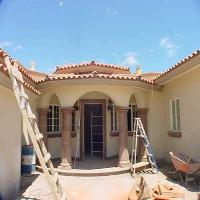
Weather: sun or clear